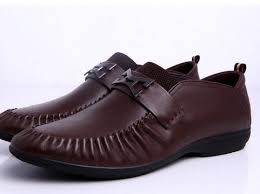
Waste category: shoes